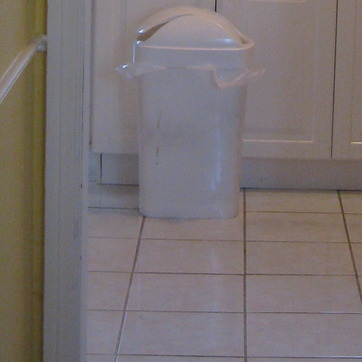
Material: plastic